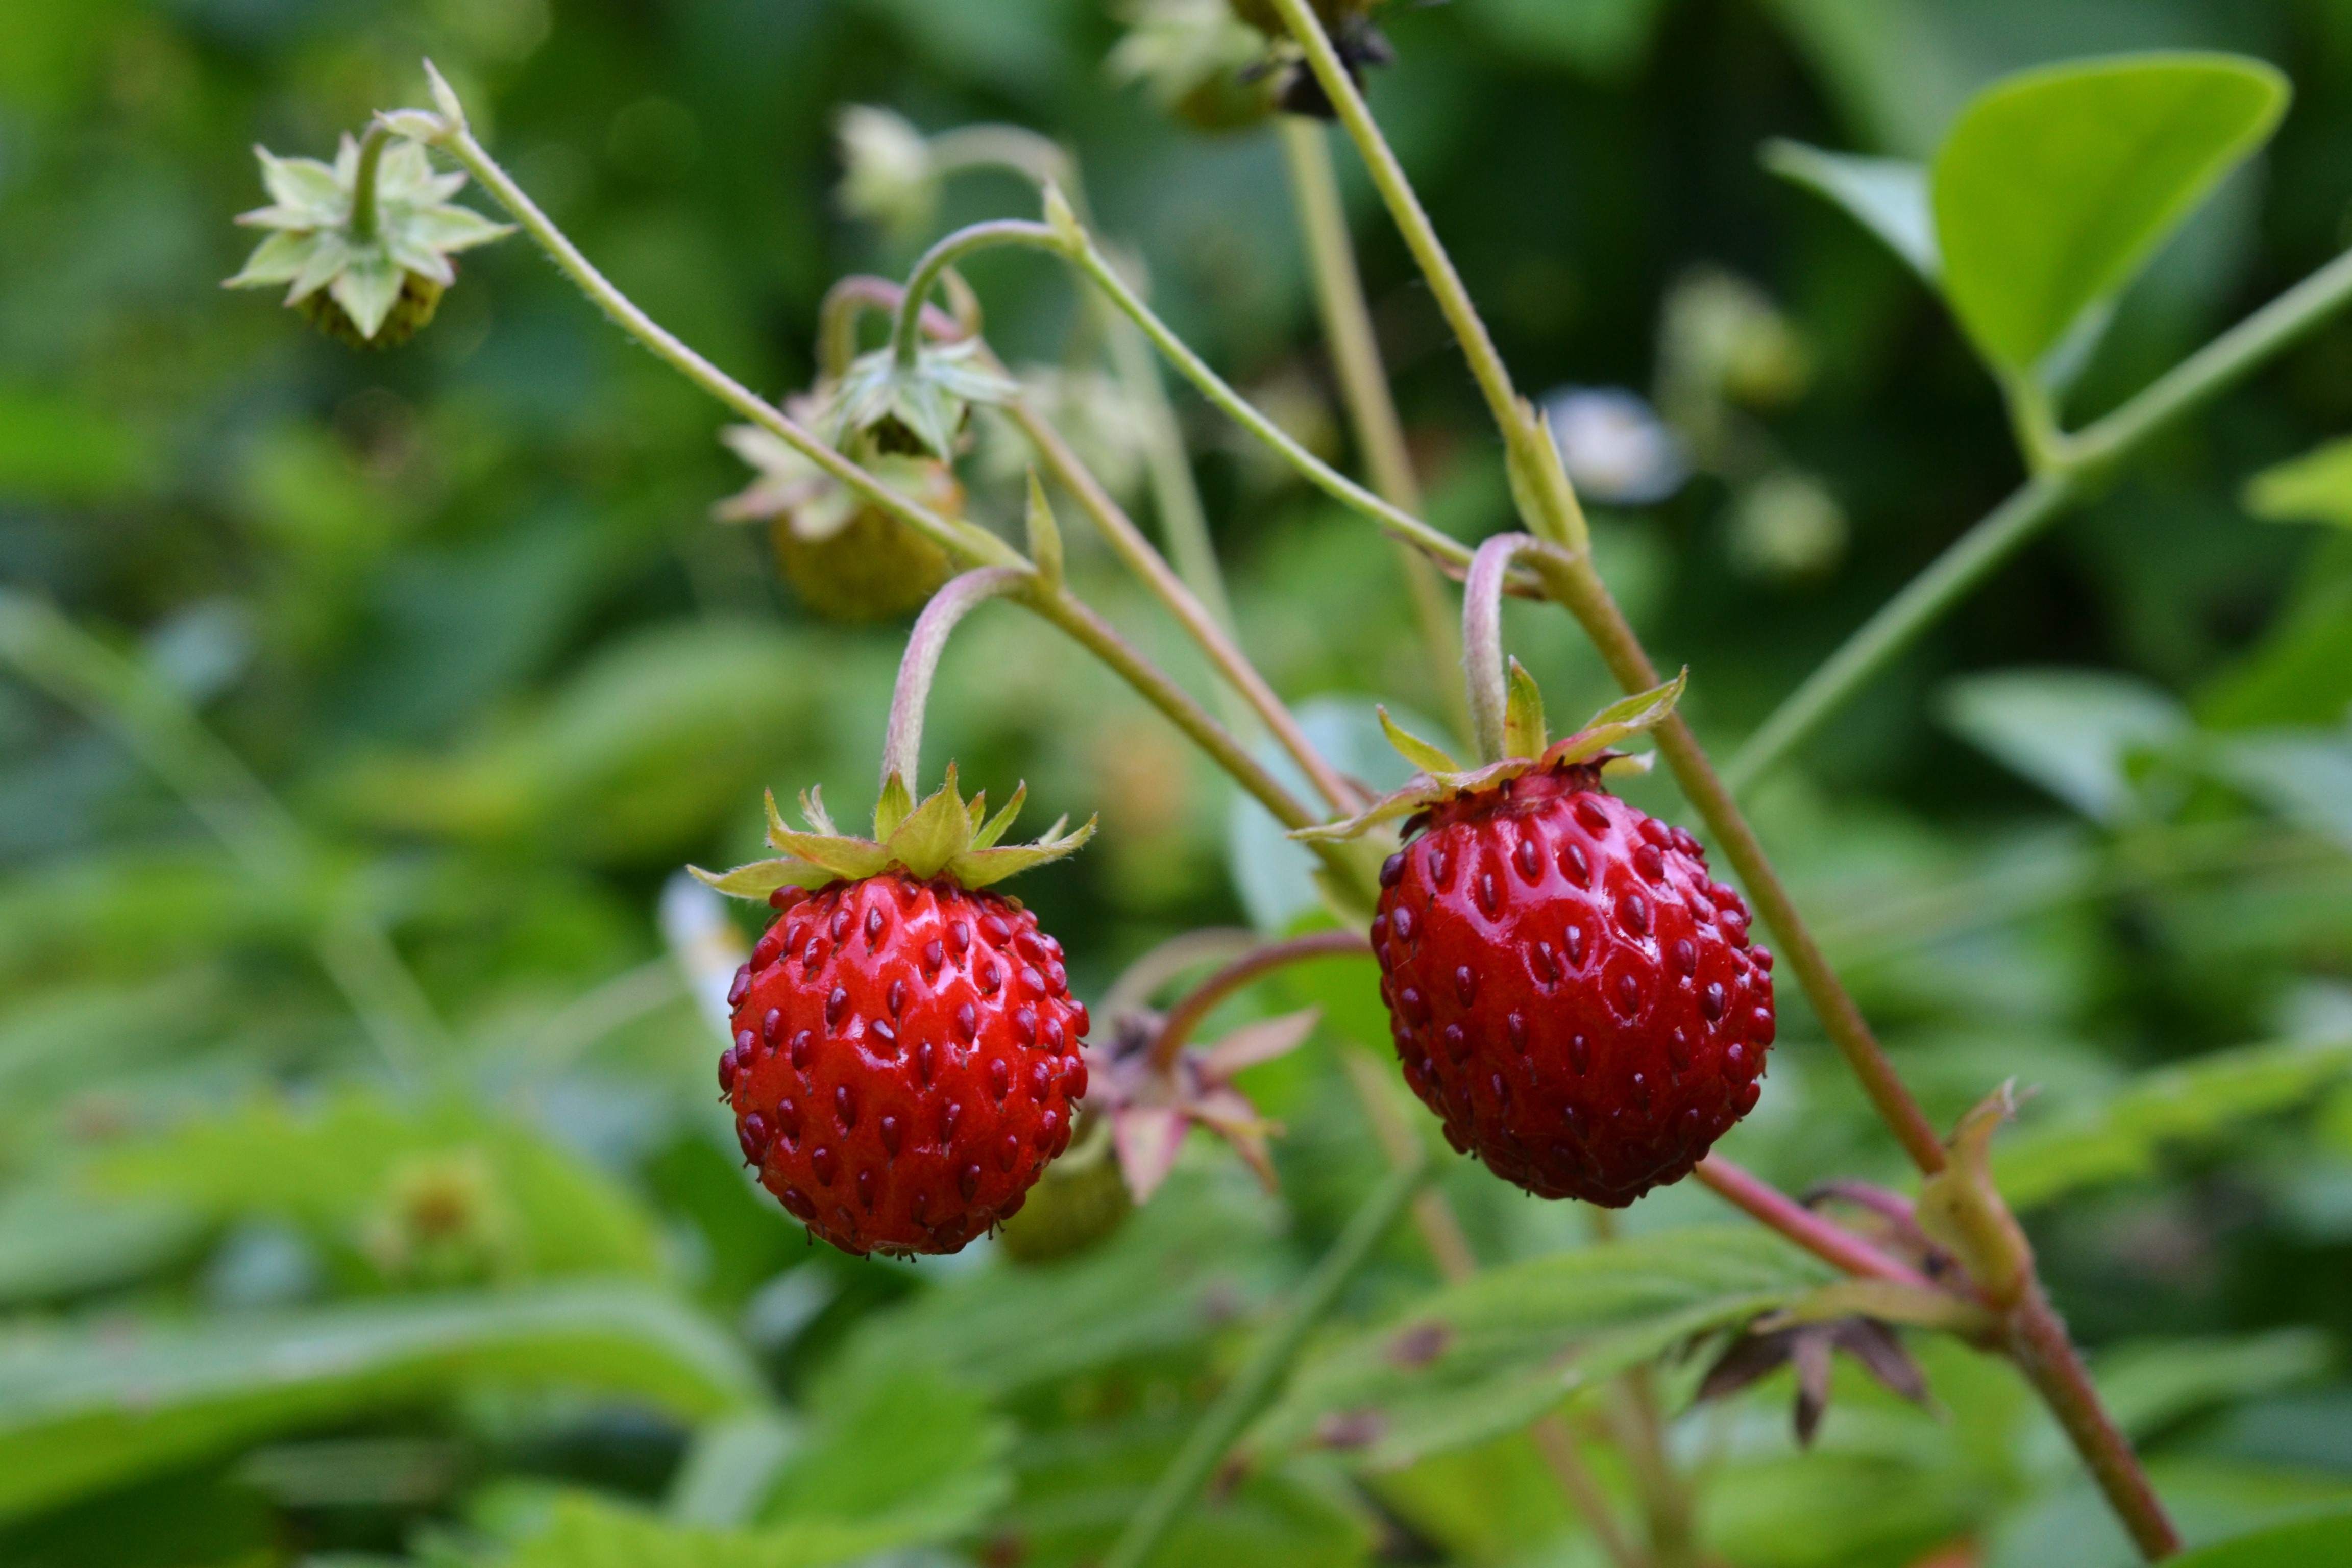
plant, fruit, berry, flower, food, produce, evergreen, healthy, flora, strawberry, shrub, strawberries, forest fruit, bio, flowering plant, wood strawberry, wild strawberries, land plant, wine raspberry